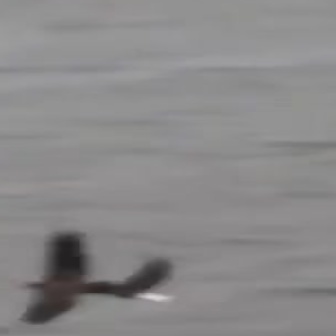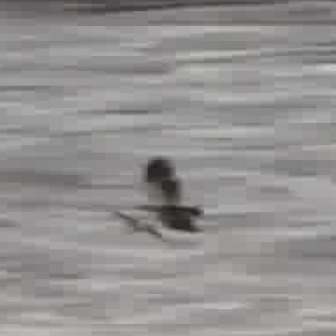
  Please identify the target specified by the bounding box [11,228,106,323] in the first image and locate it in the second image. Return the coordinates in [x_min,y_min,x_max,y_max] format.
Answer: [130,156,206,231]